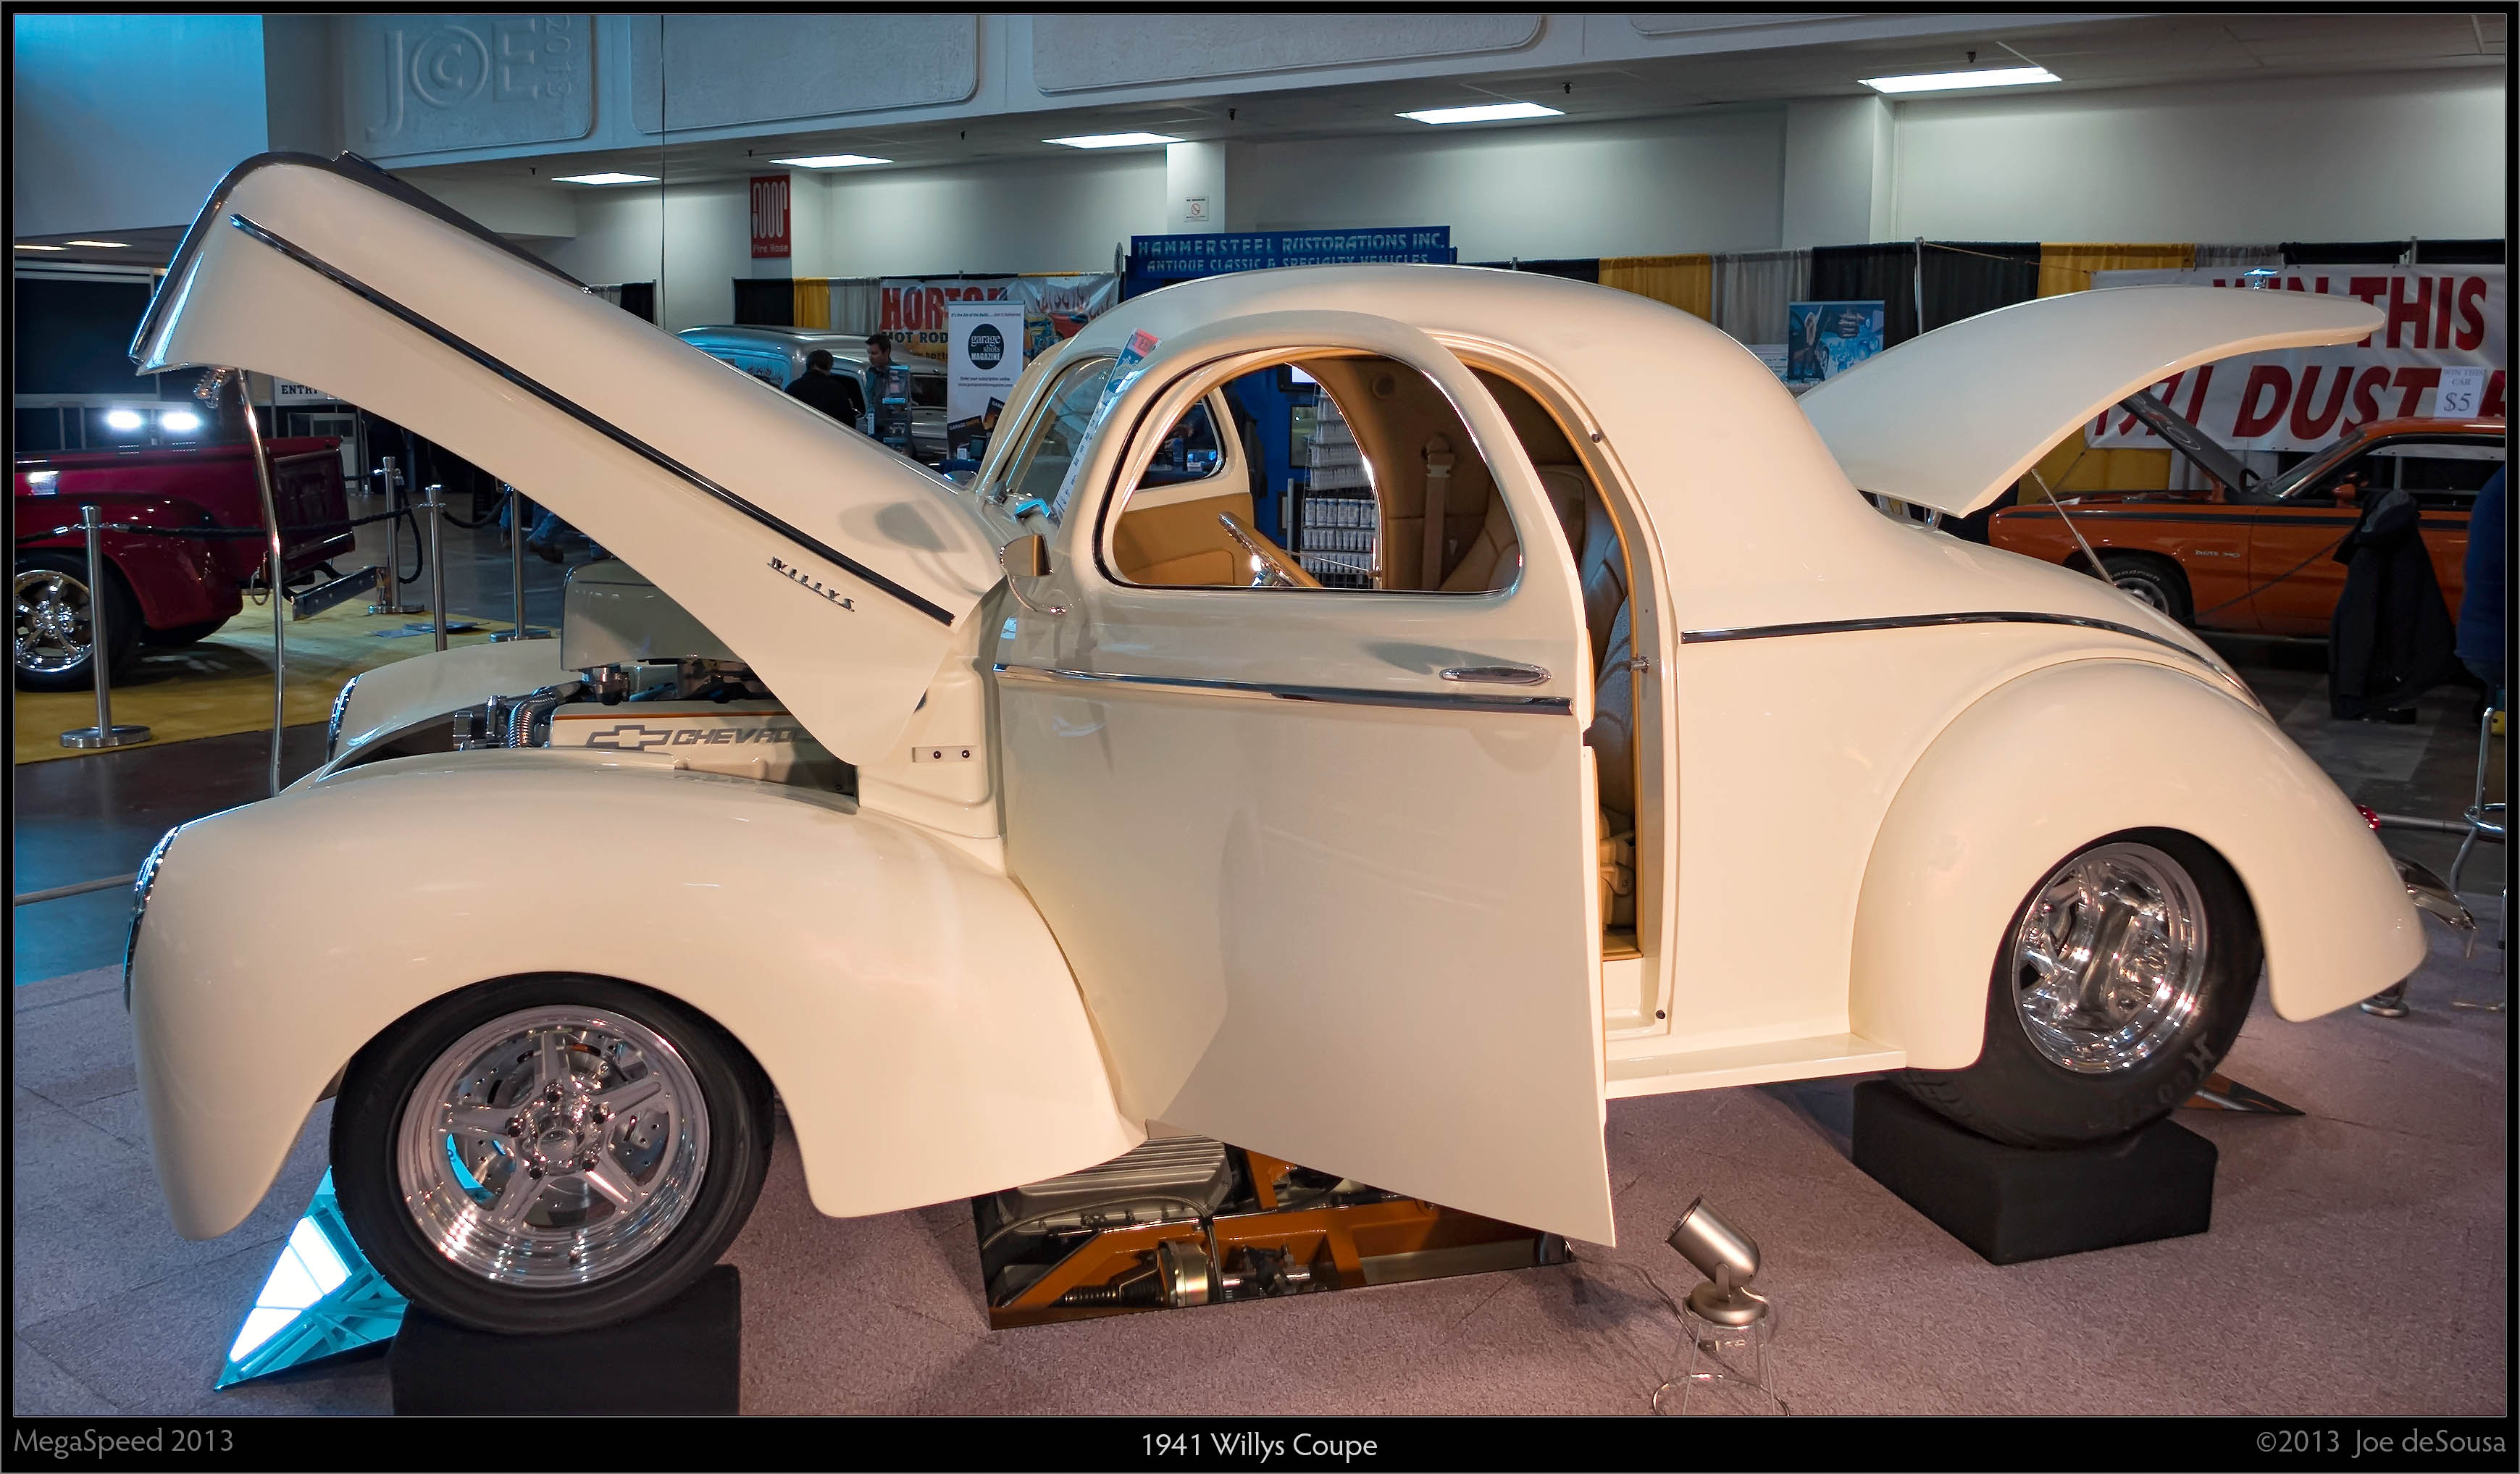
car, wheel, vehicle, show, motor vehicle, 2013, canada, classic, mississauga, ontario, lumix, panasonic, dmc, lx7, panasoniclumixdmclx7, custom, megaspeed, exhibition, antique car, hot rod, auto show, land vehicle, volkswagen beetle, automobile make, automotive design, mid size car, custom car, 1937 ford